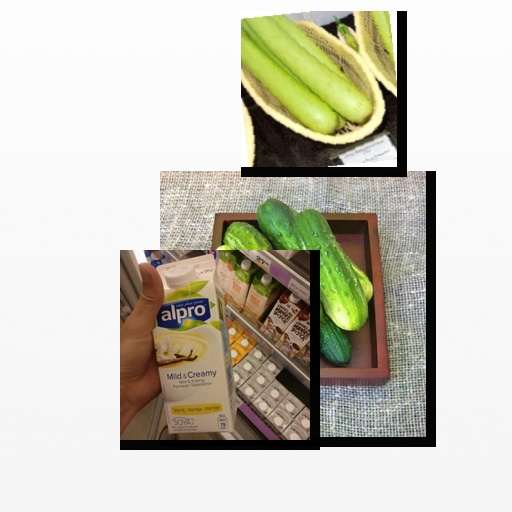
Food items: bottle_gourd, cucumber, vanilla_soyghurt